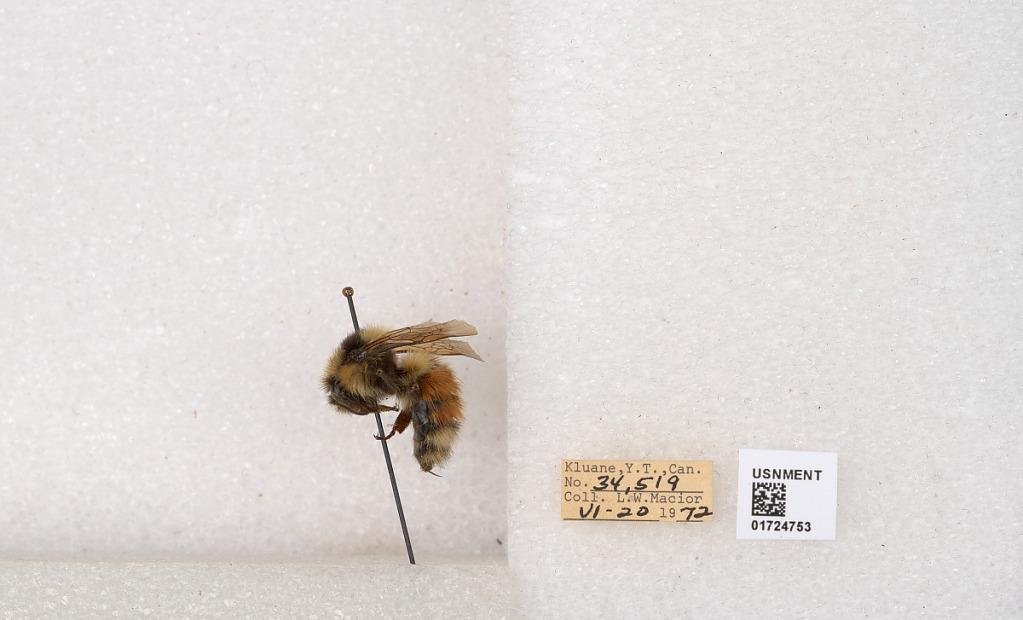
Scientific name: Bombus (Pyrobombus) sylvicola Kirby
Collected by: L. Macior
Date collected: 1972-6-20
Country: Canada
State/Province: Yukon Territory
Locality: Kluane National Park and Reserve
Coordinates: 60.7493, -139.504